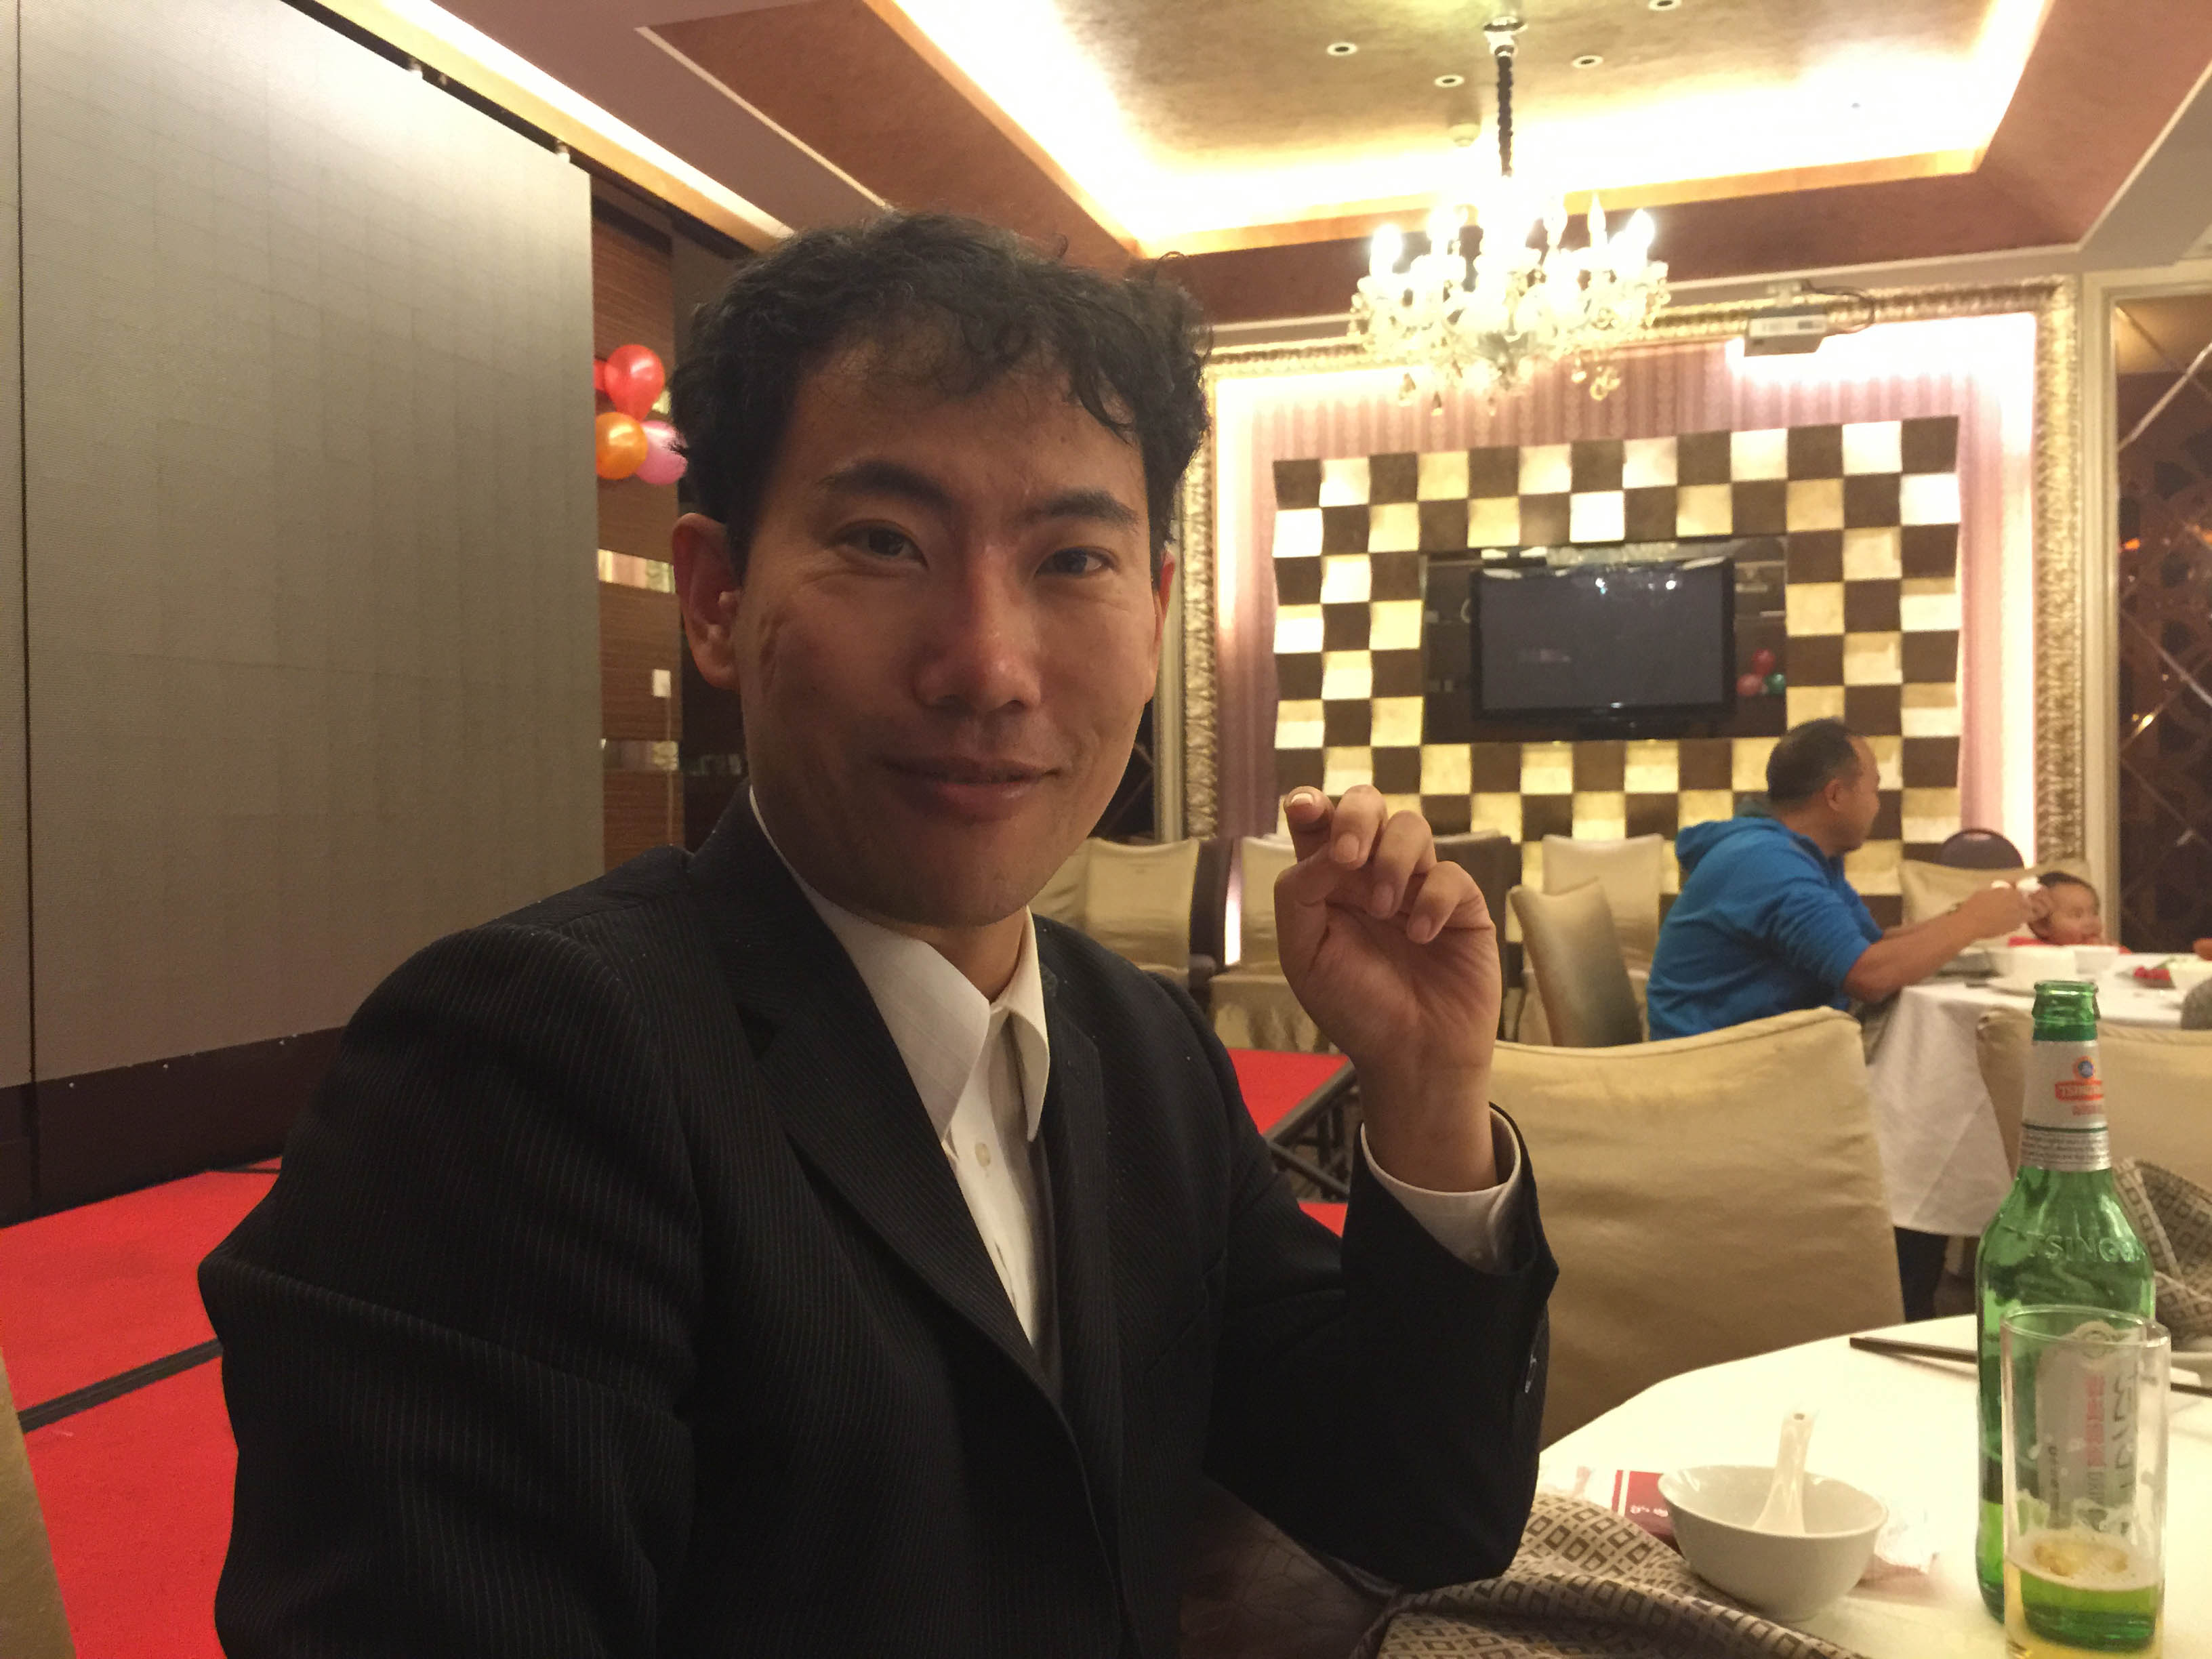
restaurant, meal